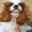
Label: dog